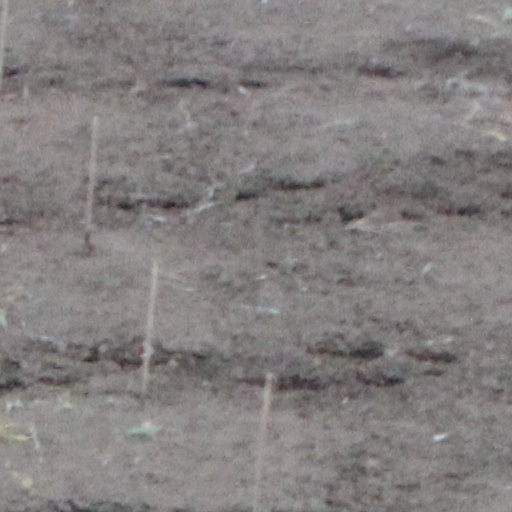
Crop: wheat